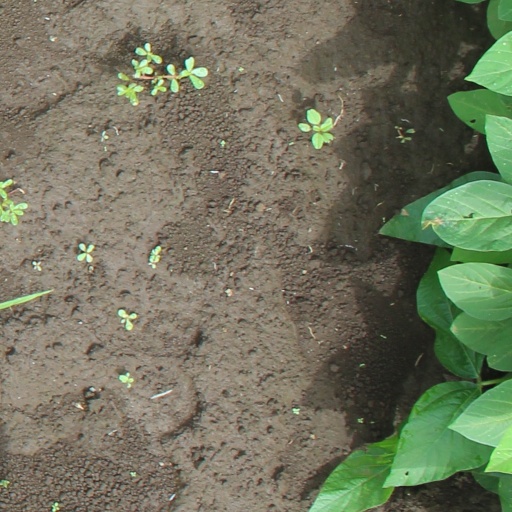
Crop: soybean